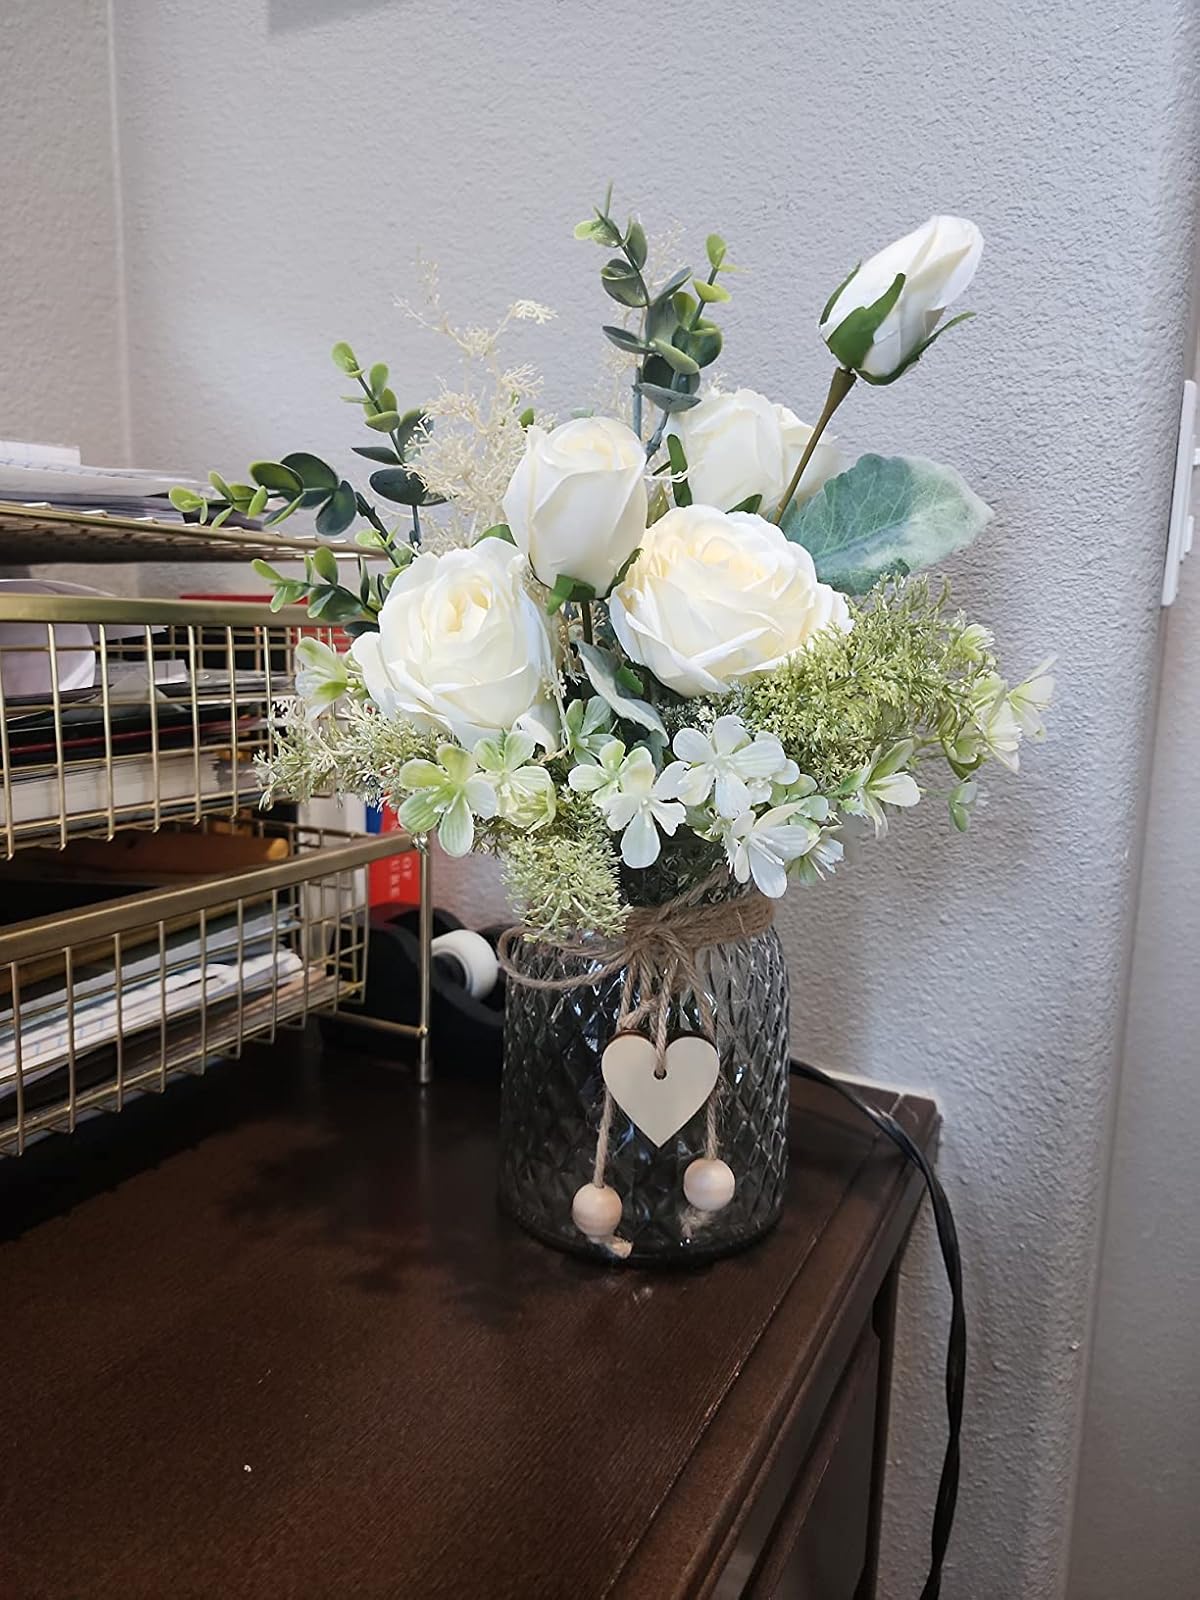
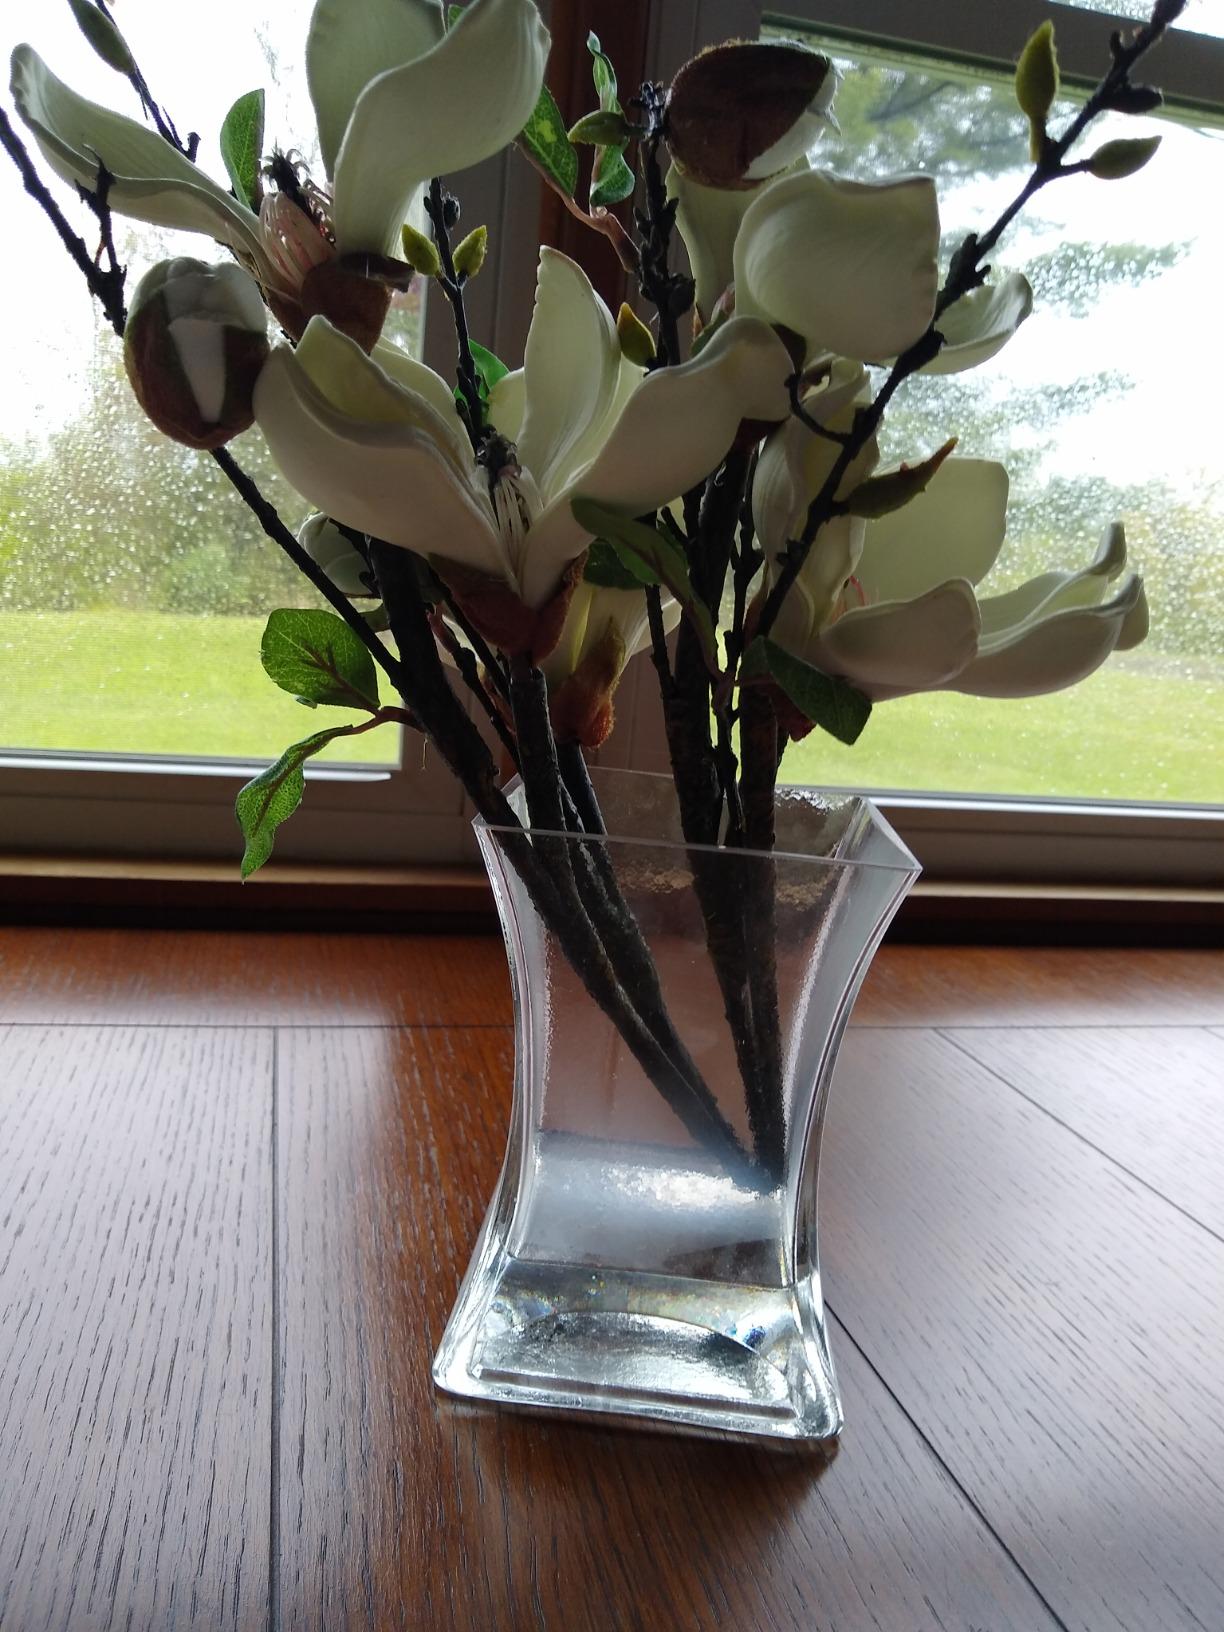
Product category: vase
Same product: no